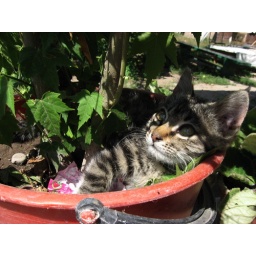
Me and this kitten = sitting in a tree.